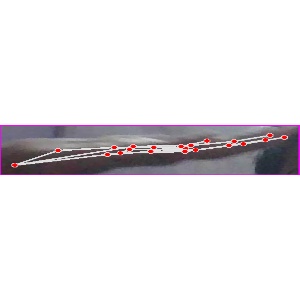
अक्षर: ज